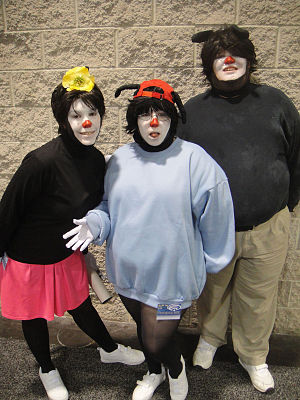
Animaniacs
Cosplay af karakterer fra Animaniacs
Animaniacs er en amerikansk tegnefilmsserie, produceret af Steven Spielberg. Serien blev sendt på kanalen Fox Kids første gang fra 1993-1995 og der blev produceret i alt 99 afsnit.